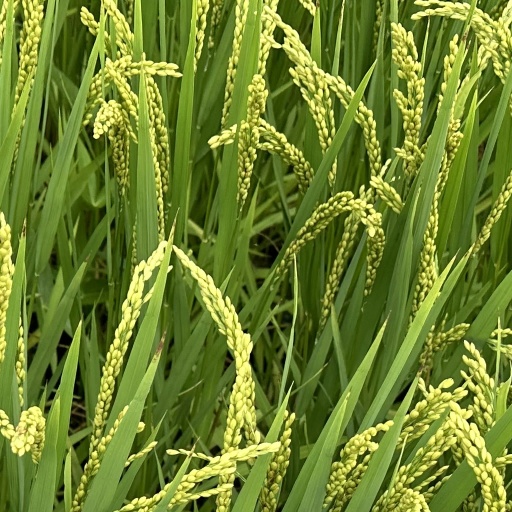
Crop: rice